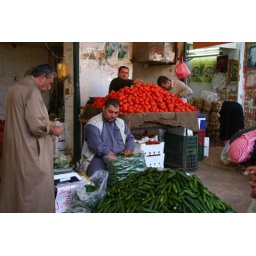
Providing an abundance of fruit and vegetables in a market where we were the only tourists.